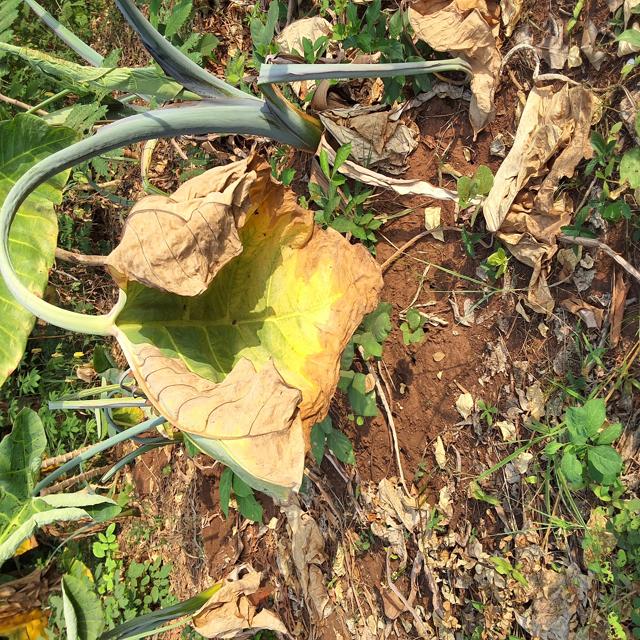
Label: Late_Blight